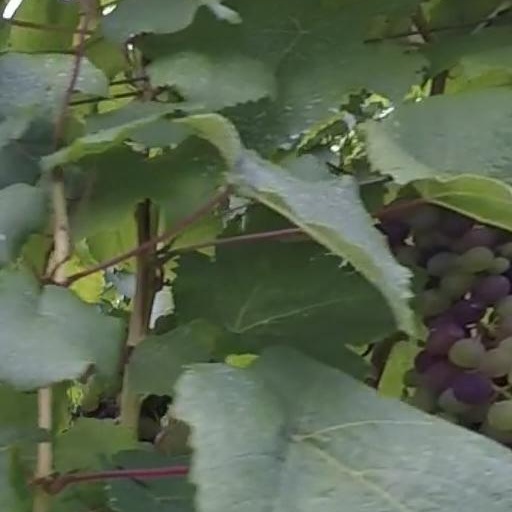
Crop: grape